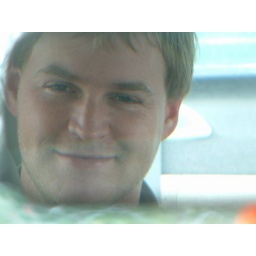
Tal in the car mirror